Gallic Wars

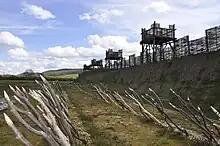
Modern recreation of the Alesia fortifications, featuring rows of stakes in front of a moat, a high banked approach, and regular towers for Roman sentries

Gallic existential concerns came to a head in 52 BC and caused the widespread revolt the Romans had long feared. The campaigns of 53 BC had been particularly harsh, and the Gauls feared for their prosperity. Previously, they had not been united, which had made them easy to conquer. But this changed in 53 BC, when Caesar announced that Gaul was now being treated as a Roman province, subject to Roman laws and religion. This was a subject of immense concern for the Gauls, who feared the Romans would destroy the Gallic holy land, which the Carnutes watched over. Each year the druids met there to mediate between the tribes on the lands considered the center of Gaul. A threat to their sacred lands was an issue that finally united the Gauls. Over the winter the charismatic king of the Arverni tribe, Vercingetorix, assembled an unprecedented grand coalition of Gauls.